Lwów Ghetto

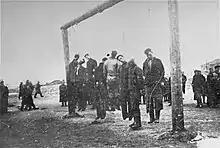
Hanging of the Lwów Ghetto Judenrat, 1942

The Lwów Ghetto was a Nazi ghetto in the city of Lwów (now Lviv, Ukraine) in the territory of Nazi-administered General Government in German-occupied Poland.